Ladislav Kralj

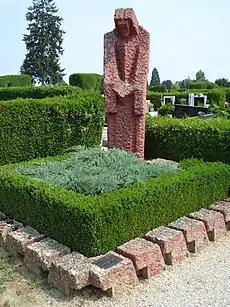
Ladislav Kralj-Međimurec grave at Čakovec Cemetery

During the Second World War, Kralj-Međimurec lived solitarily in a small village of Krkanec near Varaždin, where he devoted most of his time to painting landscapes, which remained his most dominant theme until his death in 1976. During the early 1940s, he worked with dark tones of brown, green, and yellow, applying them onto the canvas using wide strokes (“Zagorsko dvorište”, “Stari škedenj”). After the war, he moved back to Čakovec, where his art took a new turn. During the so-called Šenkovec phase (1946–1956), he began to paint his landscapes using short strokes of impasto – often applying it directly with a painting-knife – which gave his canvases a granulated effect (“Seosko dvorište”, 1954). During the next two phases, the so-called Mihovljan (1956–1961) and Štrigova phase (1961–1968), the form of his landscapes gradually became simpler, and his way of painting changed from using blotches of paint to creating planes of colour, giving his landscapes a post-impressionist touch (“Štrigova” and “Gornje Međimurje”, 1961).